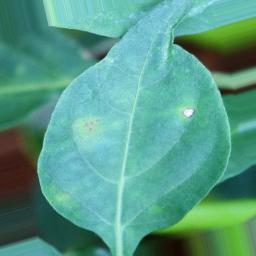
Label: cercospora